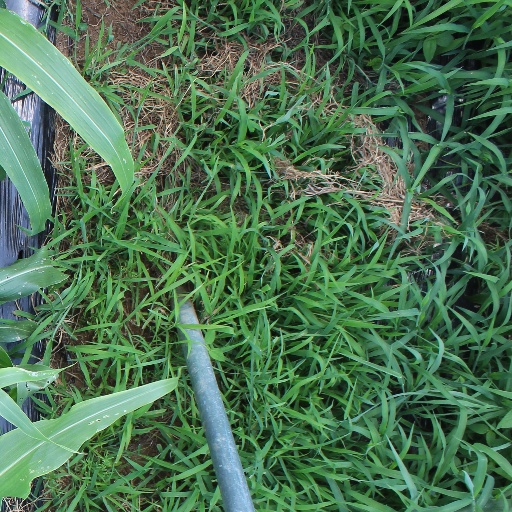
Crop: sorghum